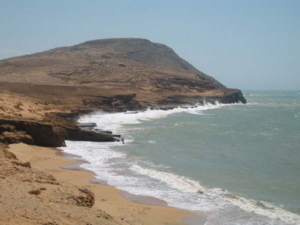
Le désert de La Guajira est un désert situé dans le nord-est de la Colombie, à 1 100 km au nord de Bogota, dans le département de La Guajira. Il couvre la plus grande partie de la péninsule de Guajira et déborde sur le Venezuela voisin.